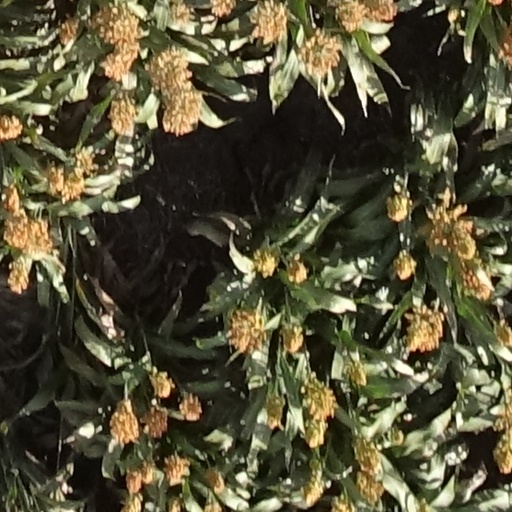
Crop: sorghum